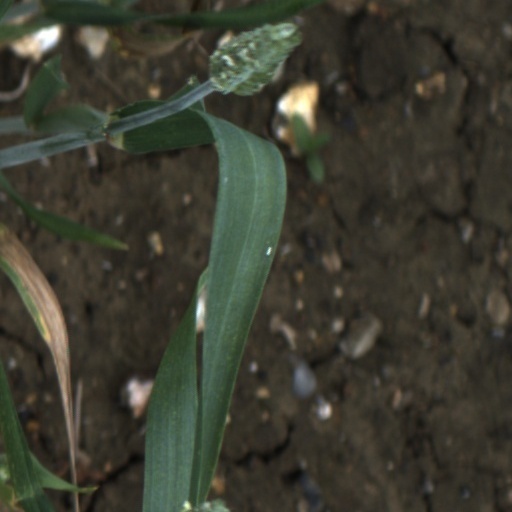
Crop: wheat